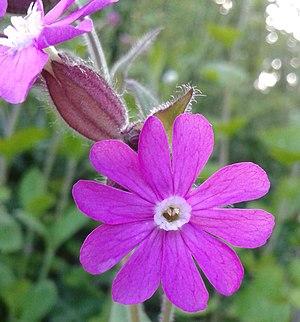
Compagnon rouge, Silene dioica photo pris en nord pas de calais